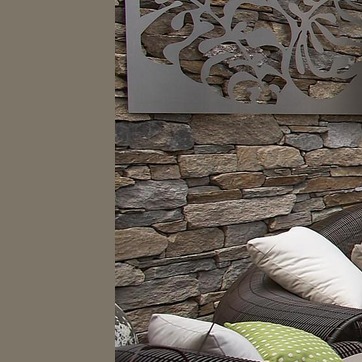
Material: stone